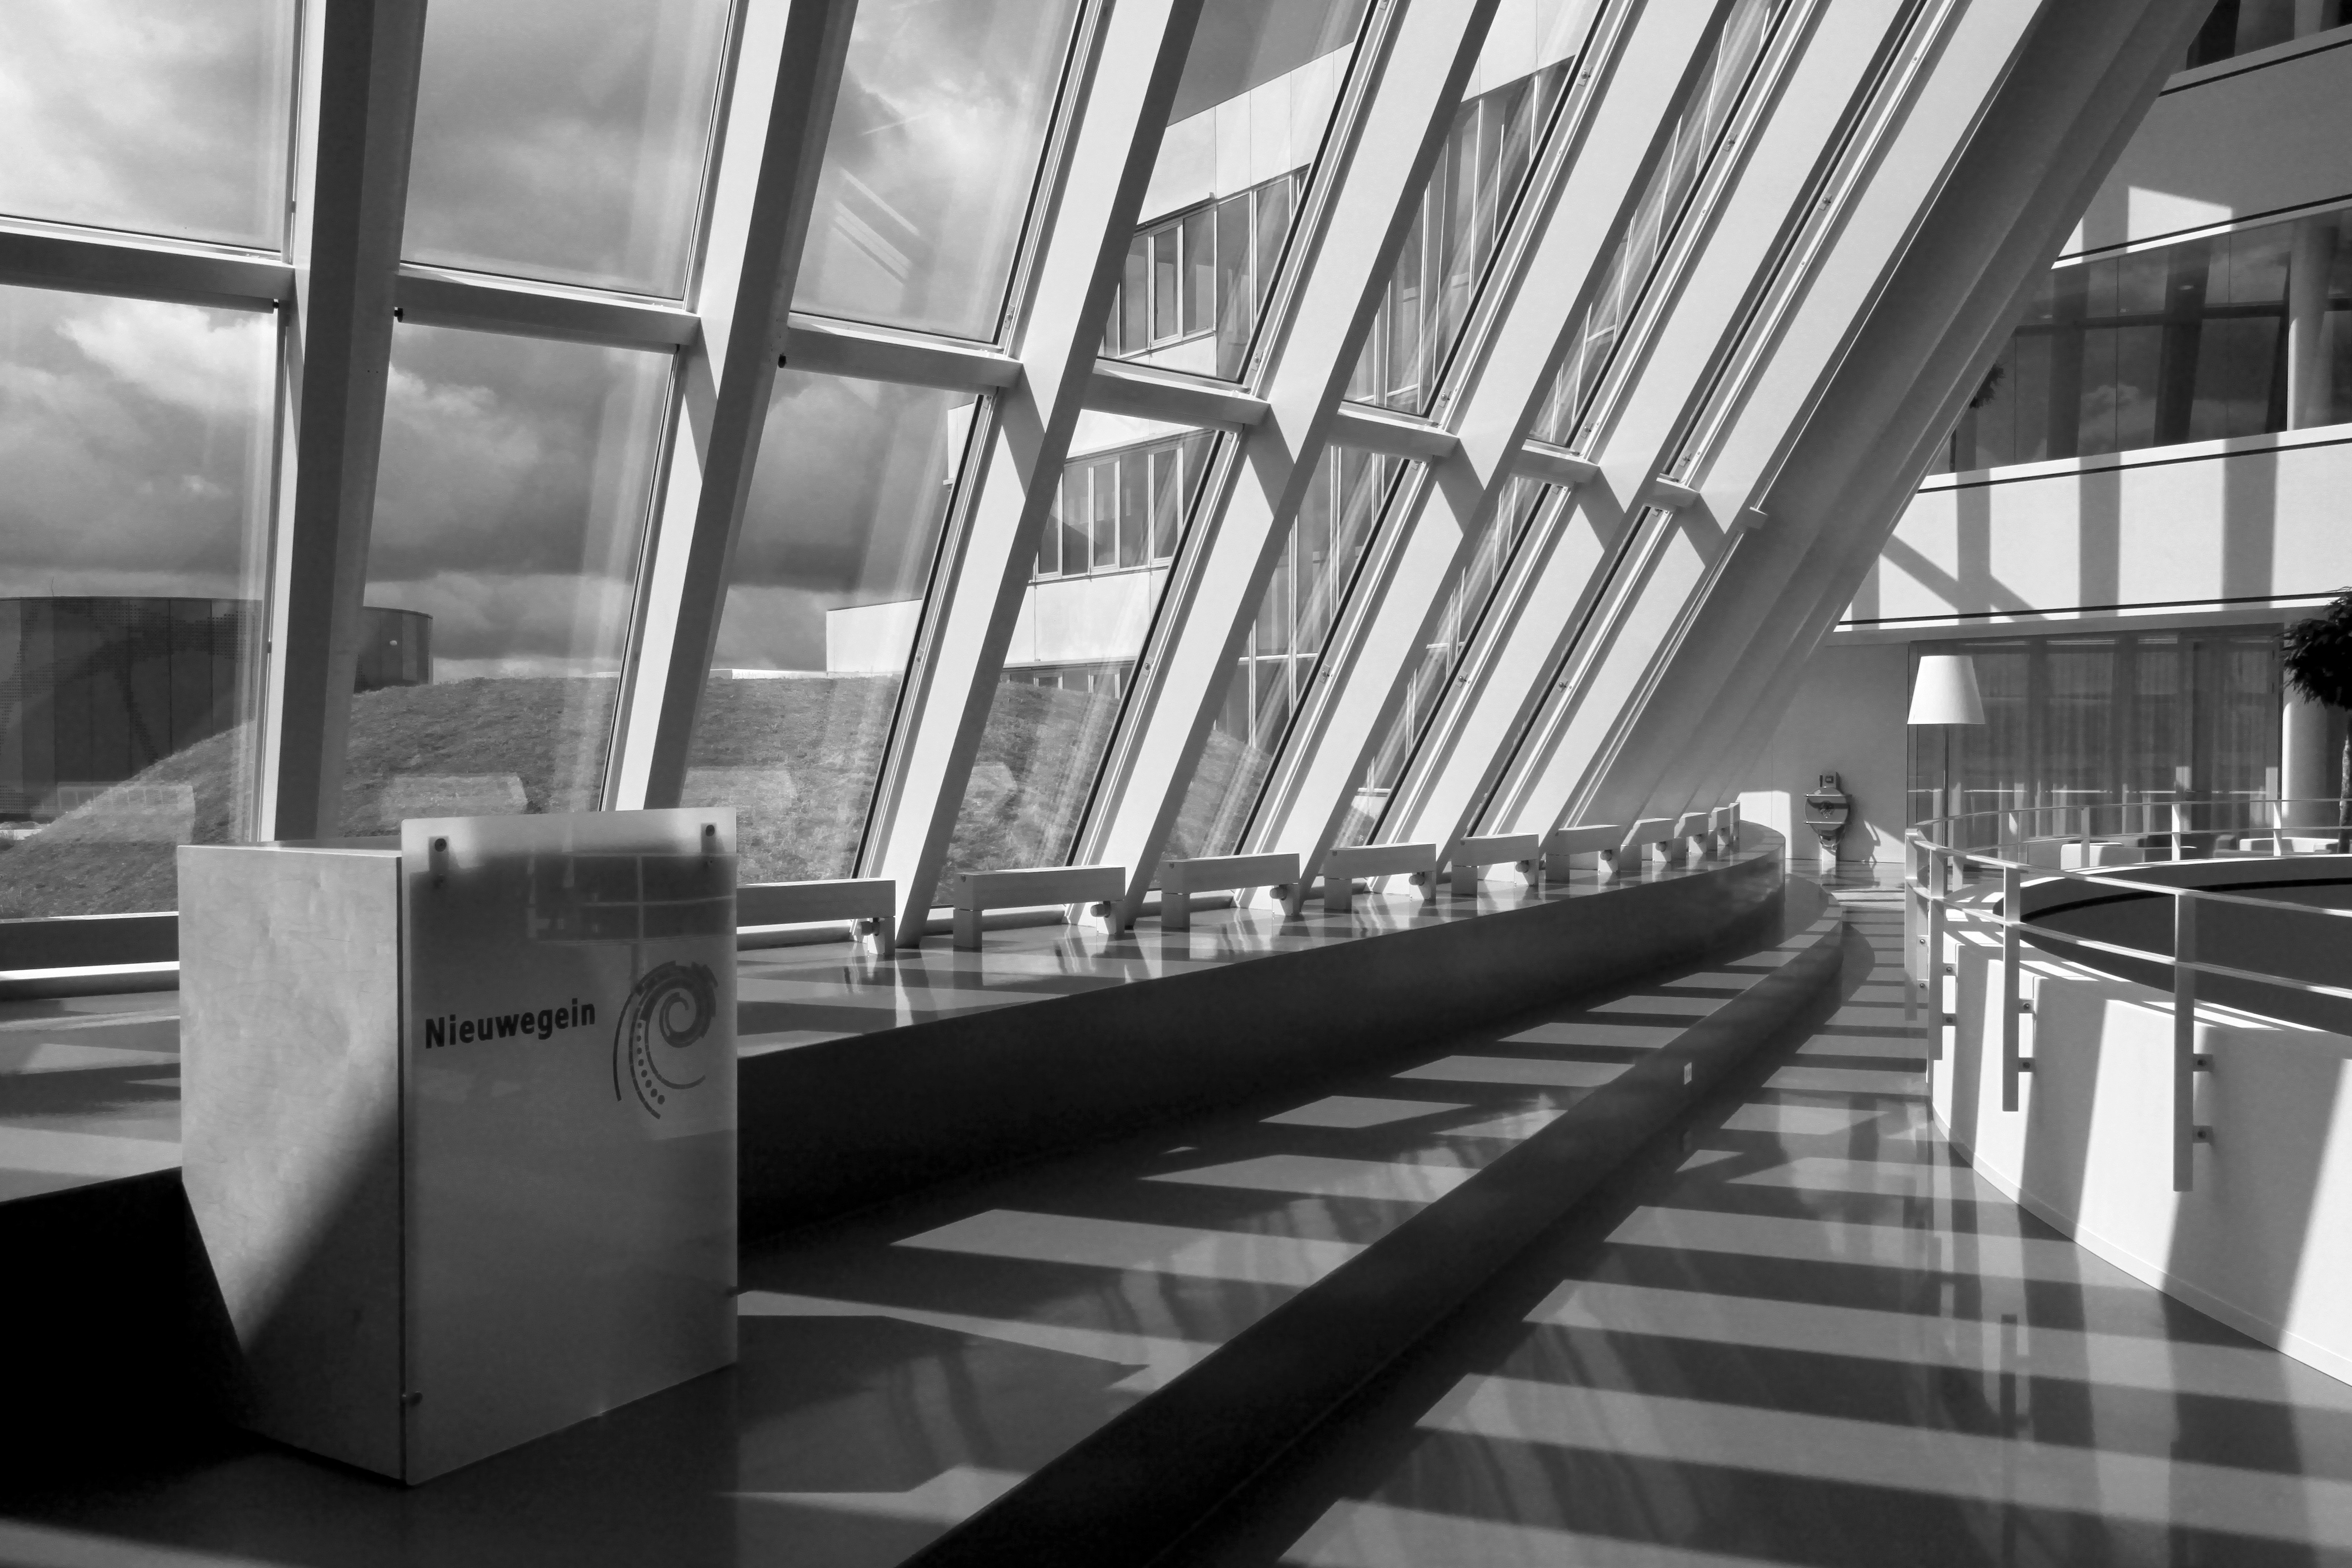
black and white, architecture, white, transport, line, black, monochrome, black white, public transport, interior design, symmetry, shape, town hall, nieuwegein, monochrome photography